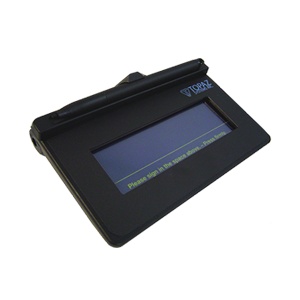
TOPAZ T-S460 SIGNATURE PAD
Brand: Topaz
SigLite© 1ž5 is Topaz?s low-cost, pressure-sensitive electronic signature pad It features all the high quality biometric and forensic capture techniques of a SignatureGem Featuring a touchpad (protected by an optional replaceable overlay for longer life) and stylus ?? this model series shows the signature on the computer screen.
Category: Business & Industrial > Retail > Money Handling > Cash Register & POS Terminal Accessories > Signature Capture Pads